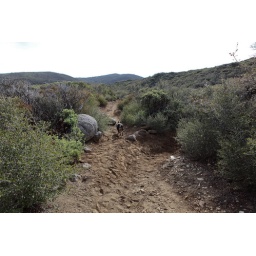
Blue helps in the construction of a water bar